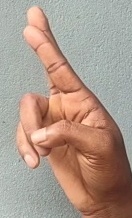
ASL sign: R